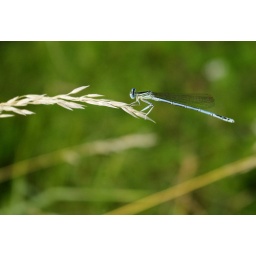
As yet unidentified [all the books are still in boxes in our barn!] Possibly White-legged Damselfly [Platycnemis penepipes]